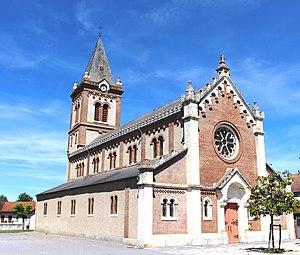
Église Saint-Nicolas de Pujo (Hautes-Pyrénées)
Pujo est une commune française située dans le département des Hautes-Pyrénées, en région Occitanie.
La liste des églises des Hautes-Pyrénées recense de manière exhaustive les églises situées dans le département français des Hautes-Pyrénées.